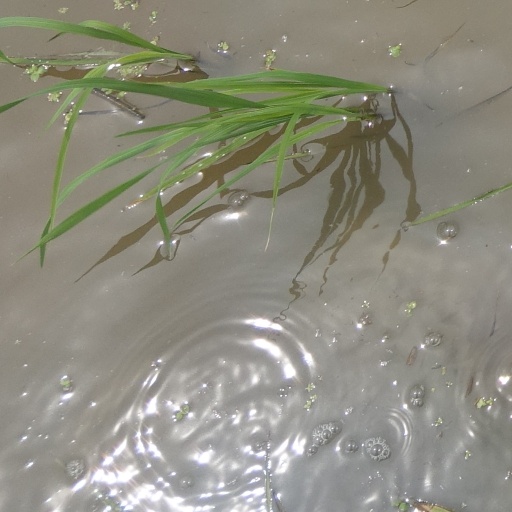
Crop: rice